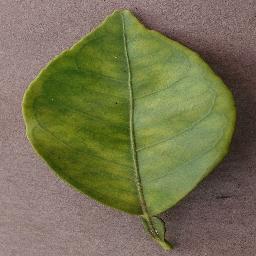
Label: Orange___Haunglongbing_(Citrus_greening)